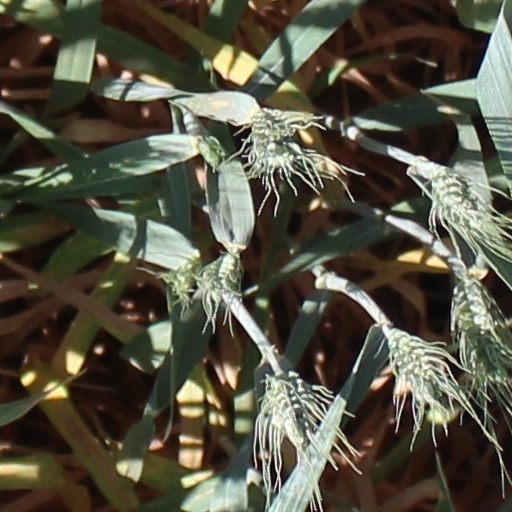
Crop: wheat